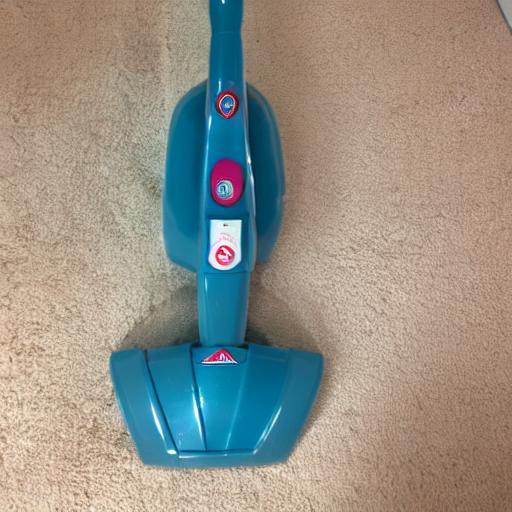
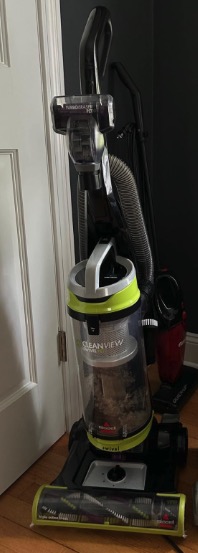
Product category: items_vacuum
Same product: no